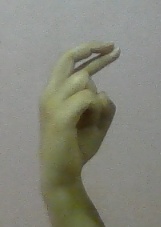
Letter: zay